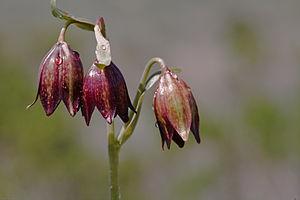
Les fritillaires, couramment appelées goganes dans l'ouest de la France, sont des plantes herbacées vivaces appartenant à la famille des Liliaceae sensu stricto. Le genre comprend quelque 120 espèces d'Europe, d'Asie et de l'Ouest américain. On rencontre beaucoup d'espèces endémiques, notamment en Grèce, dans les Balkans et en Asie Mineure.